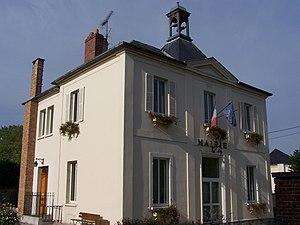
Cernay-la-Ville est une commune française située dans le département des Yvelines en région Île-de-France.